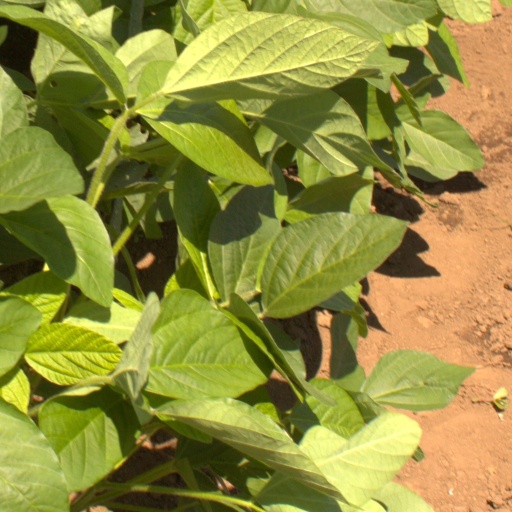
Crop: soybean